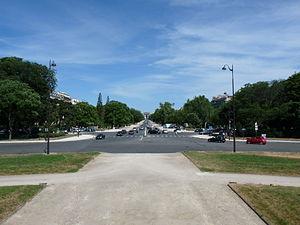
L'avenue Foch à Paris, vue depuis la place du Maréchal-de-Lattre-de-Tassigny en direction de l'arc de triomphe de la place de l'Étoile.